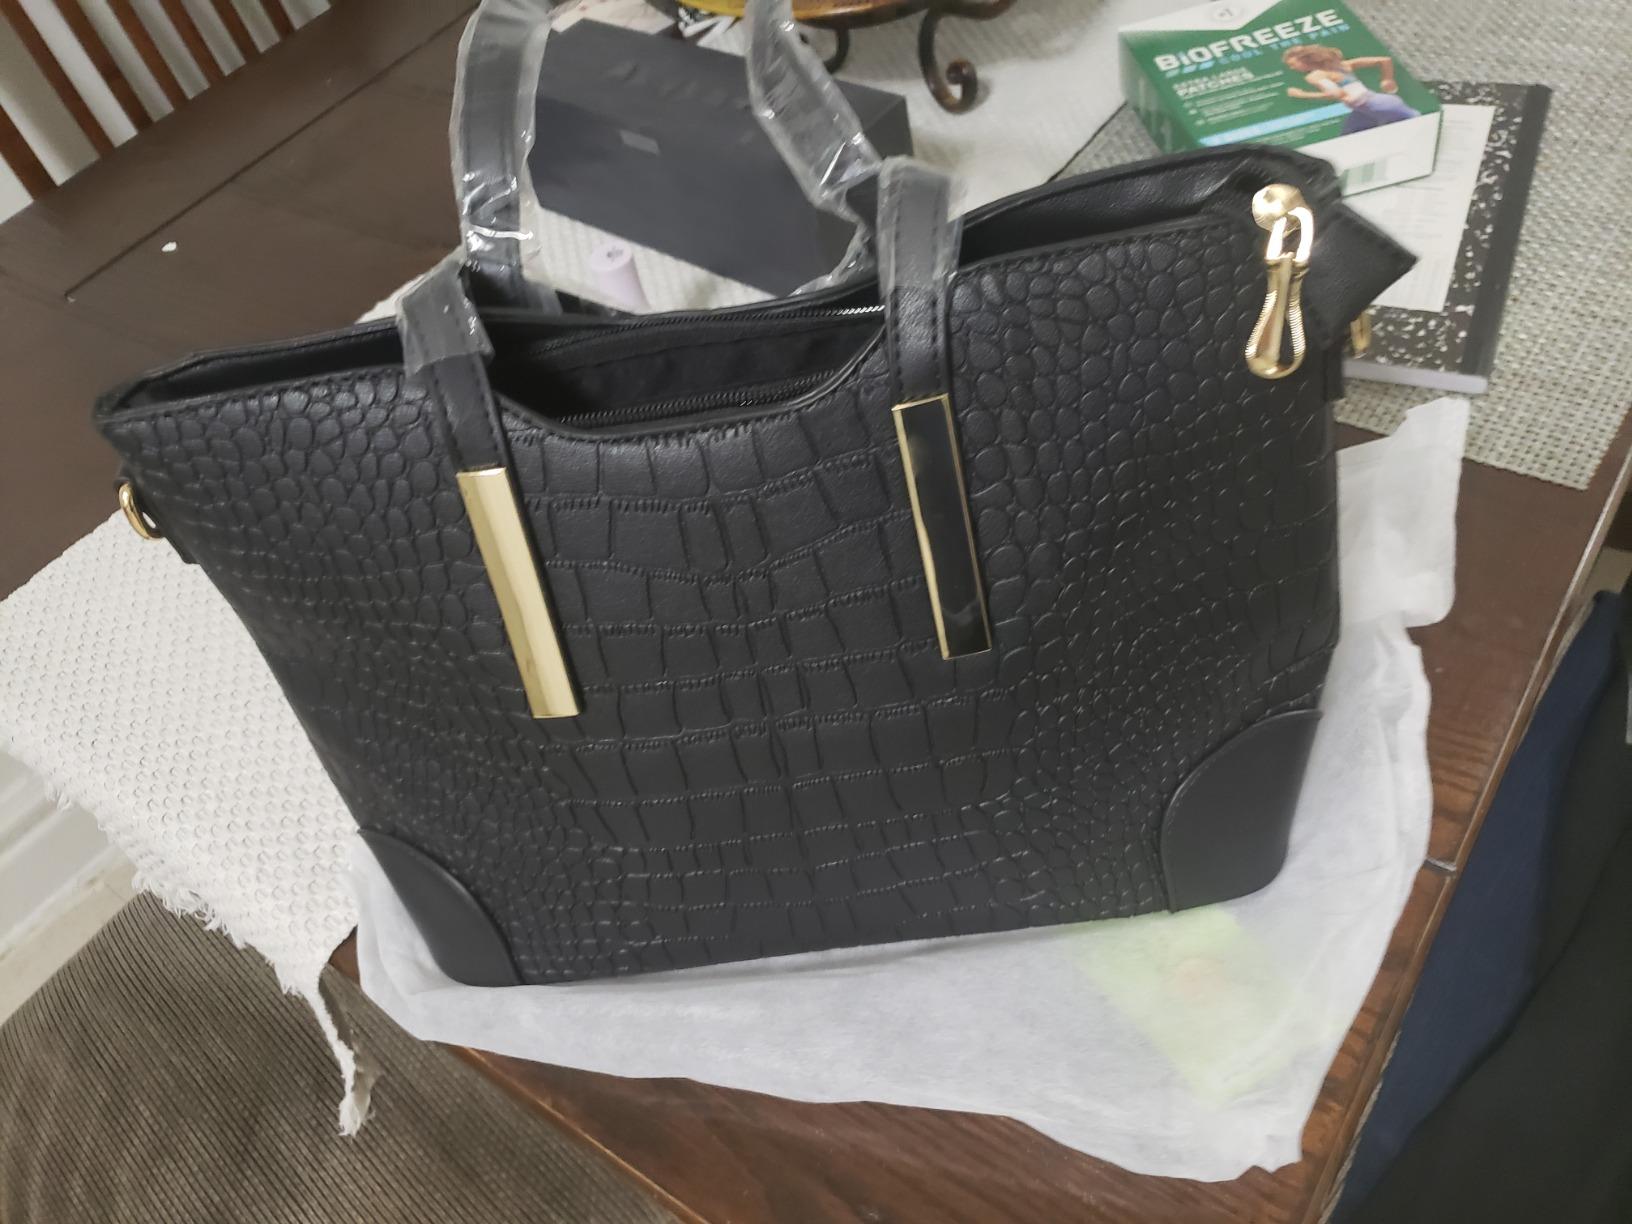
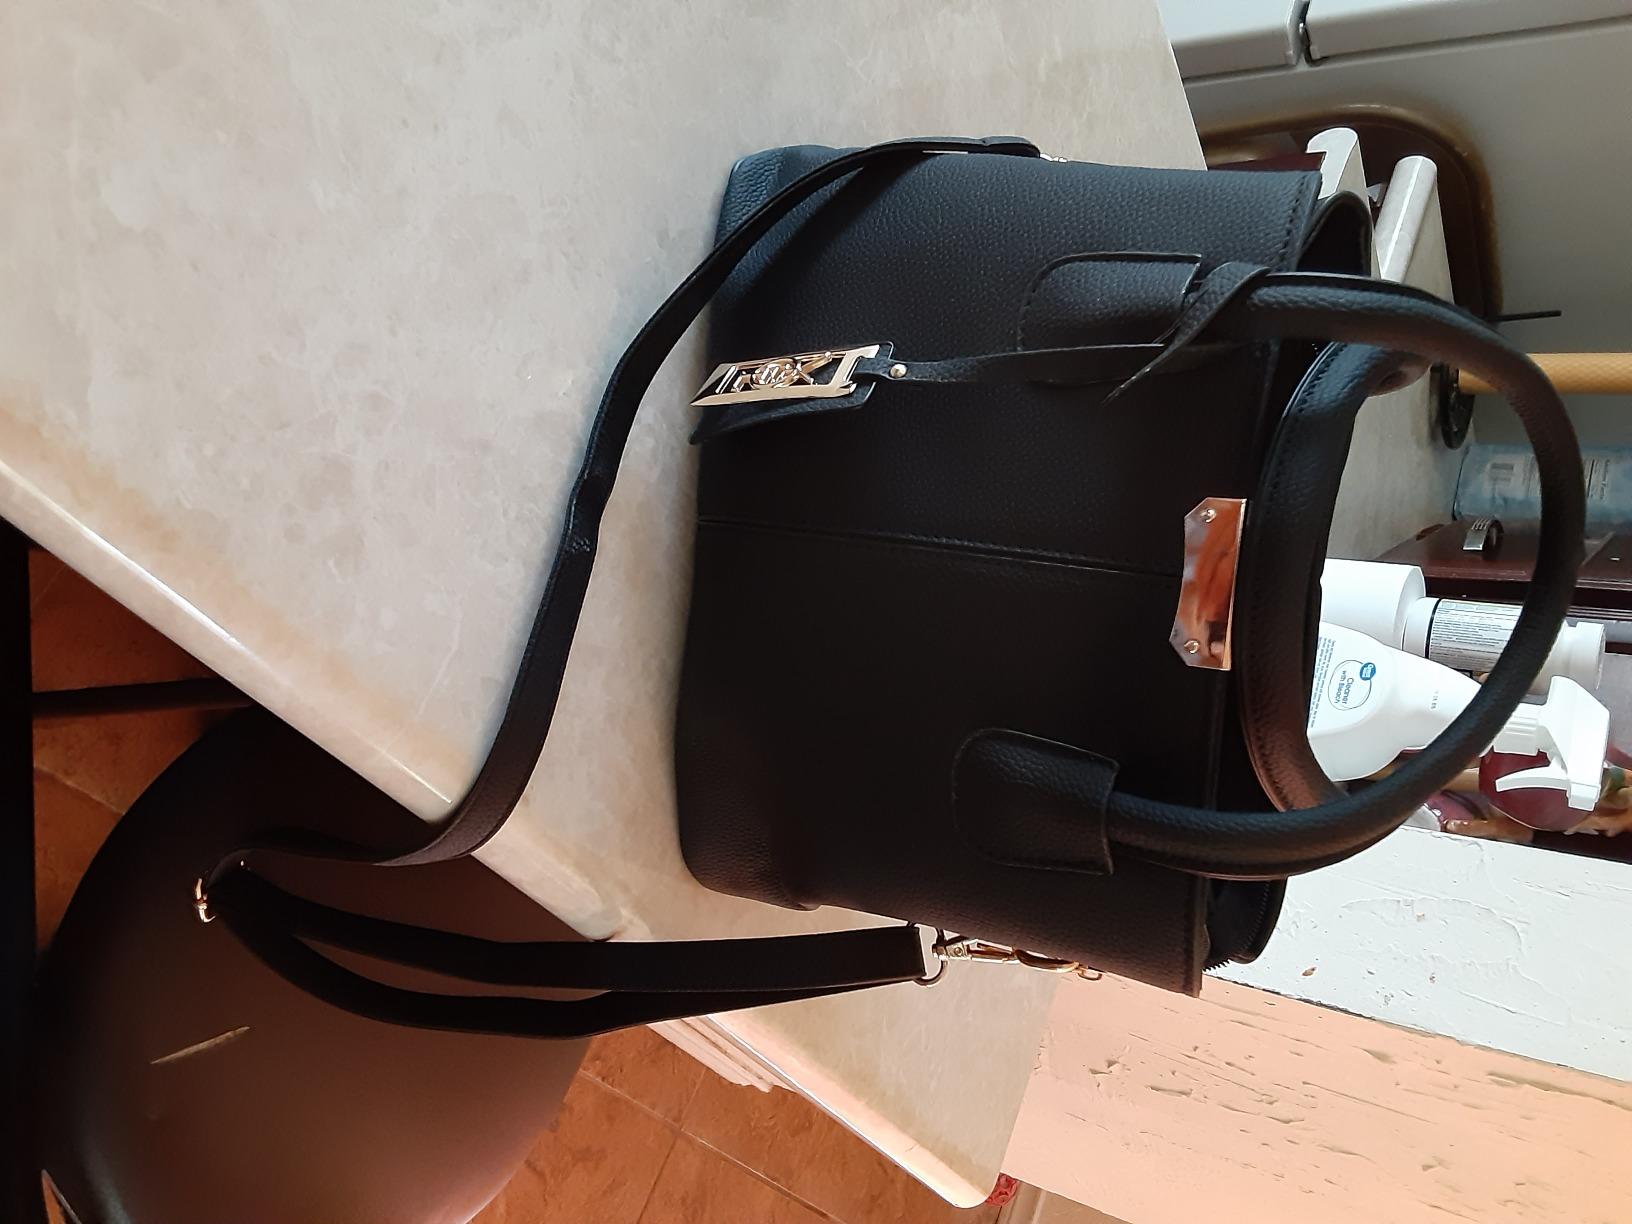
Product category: accessories_handbag
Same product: no